WGN America

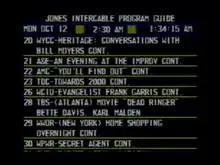
the Electronic Program Guide (EPG) service (EPG Sr. shown)

On February 10, 1981, WGN-TV began using the satellite feed's audio subcarrier signal to transmit programming schedules delivered to the Electronic Program Guide (EPG) service (later Prevue Guide and now the entertainment-based Pop, and operated by United Video's Trakker Inc. unit at the time) in a 2400 bit/s data stream over the satellite feed's vertical blanking interval (VBI) to local cable providers receiving the schedule information to the EPG's proprietary computer units. However, despite being notified that WGN would be conducting tests of the programming information teletext, United Video chose to substitute the material with teletext content from its Dow Jones business news service; its repurposing of the VBI became the subject of a copyright infringement lawsuit filed by Tribune Broadcasting against United Video in the United States District Court for the Northern District of Illinois that April, alleging that it retransmitted the station's prime time newscast, "The Nine O'Clock News" (now titled "WGN News at Nine"), as well as other WGN-TV programs in a "mutilated and altered" fashion to use profitable teletext content from the Dow Jones service in a manner which resulted in United Video exercising direct control over the content in violation of Section 111(a) (3) of the 1976 Copyright Act and in interference with an agreement between WGN-TV and Albuquerque, New Mexico, cable provider Albuquerque Cable Television Inc. to supply the EPG teletext to subscribers. United Video contended that the Copyright Act's passive carrier rules applied to how it used the VBI, also maintaining that transmitting extraneous material to cable systems did not constitute a public performance and the teletext material was a separate transmission from the copyrighted program since it required a standalone decoder to view it over television receivers.